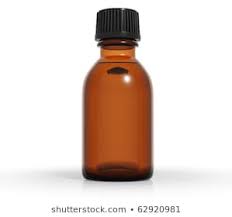
Waste category: glass